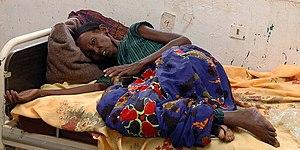
Le viol est l'acte par lequel une personne est contrainte à un acte sexuel par la force, surprise, menace, ruse ou, plus largement, sans son consentement. Au XXIᵉ siècle, le viol constitue un crime dans la plupart des législations ; l'imposture ou le dol constituent en général, comme la violence, un élément appréciateur du viol.